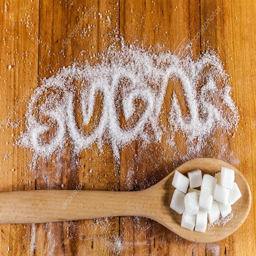
the word sugar written into a pile of white granulated sugar with spoon of sugar cubes over wooden background -- stock photo #